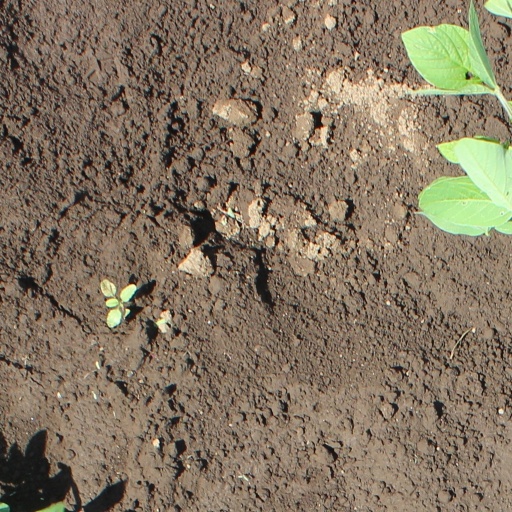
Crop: soybean